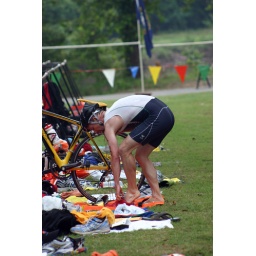
June 1st LR Sprint TRI with the swim in the ski lake and the bike and run on the NLR River trail